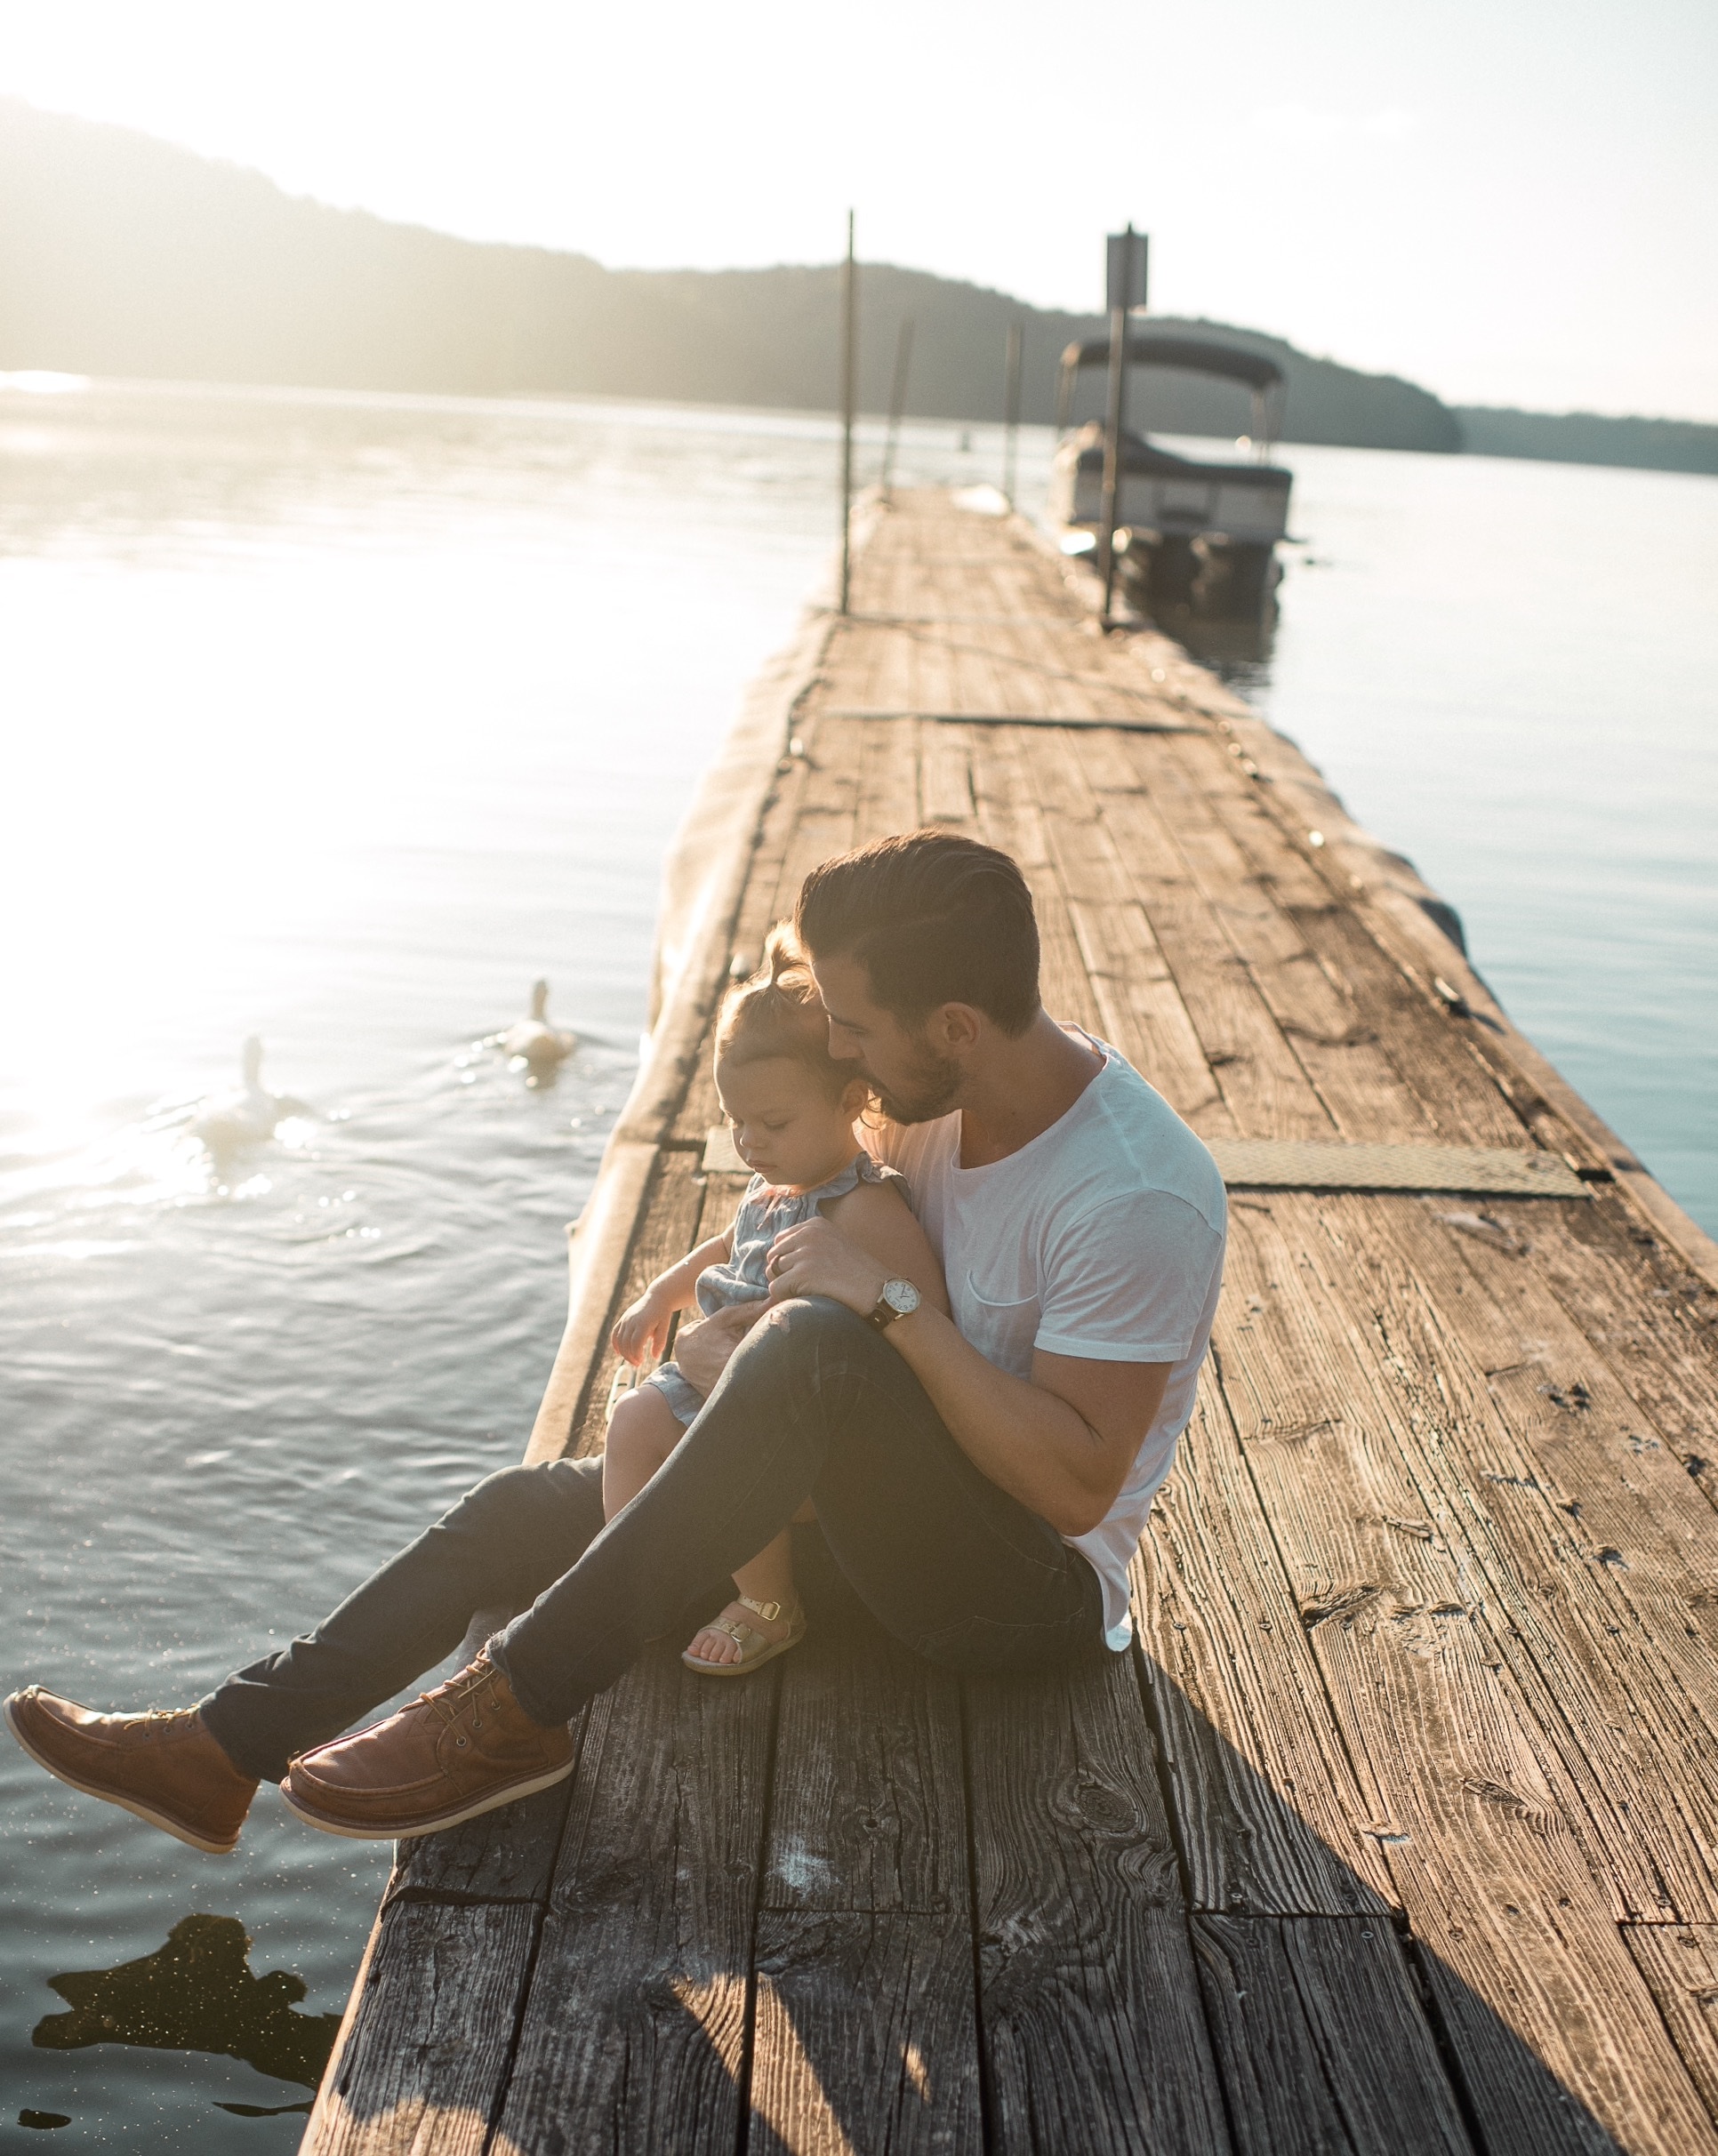
sea, dock, sunset, boat, vehicle, father, romance, child, photograph, photo shoot